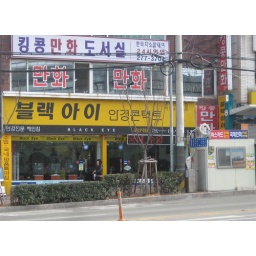
The white sign above it reads &amp;quot;King Kong Manga Library.&amp;quot;